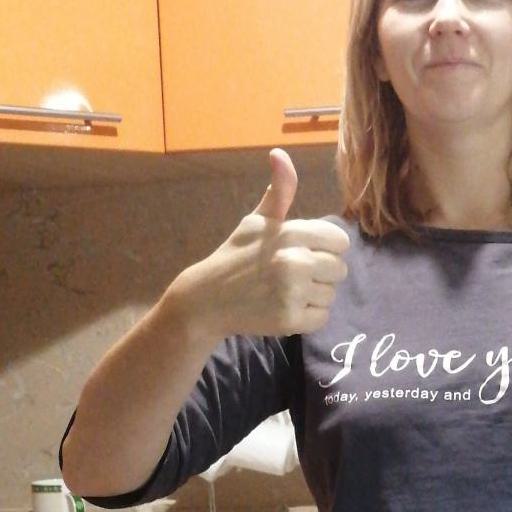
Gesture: like